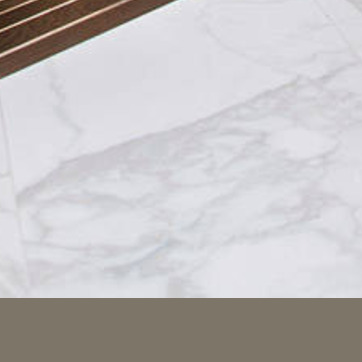
Material: tile